History of Peru (1919–1930)

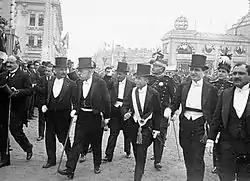
Leguía amid celebrations in 1921.

In the 1919 elections, called by the then president José Pardo, (president of the Civilista Party) and Augusto B. Leguía presented themselves as the official and opposition candidates, respectively. The elections were held in a calm atmosphere, and the trend was that Leguía would be the winner. But there were complaints of vices and defects on the part of both candidates, and the matter went to the Supreme Court, which annulled thousands of votes for Leguía. There was a risk that the elections would be annulled by Congress, which would then be in charge of electing the new president. The outlook was not very encouraging for Leguía, since his political adversaries dominated Congress. Another concern of Leguía was facing an opposition majority in parliament, as had happened during his first government.